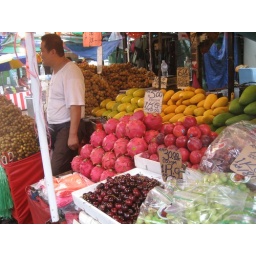
food stall at the wet market in Kuala Lumpur--selling pink dragon fruit